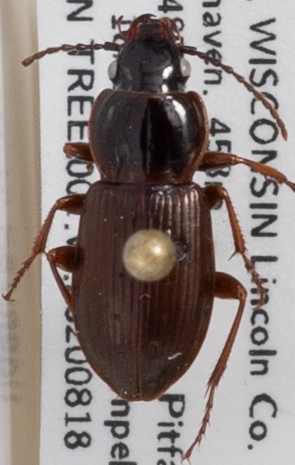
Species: Pterostichus pensylvanicus
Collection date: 2020-08-18
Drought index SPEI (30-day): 0.226
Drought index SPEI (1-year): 2.09
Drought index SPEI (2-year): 2.09